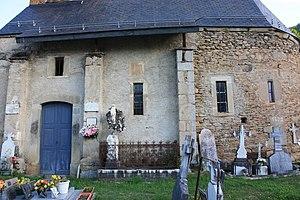
Billière - Eglise Saint-Barthélémy
La liste des églises de la Haute-Garonne recense de manière exhaustive les églises situées dans le département français de la Haute-Garonne.
Billière est une commune française située dans le département de la Haute-Garonne, en région Occitanie.